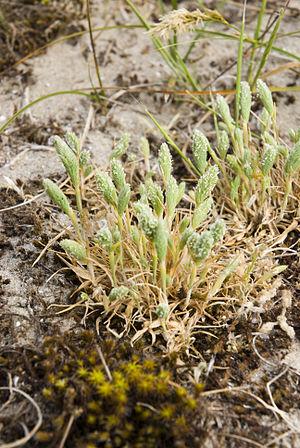
Phleum arenarium Sentier de la découverte à Fort-Mahon-Plage (Somme, France).